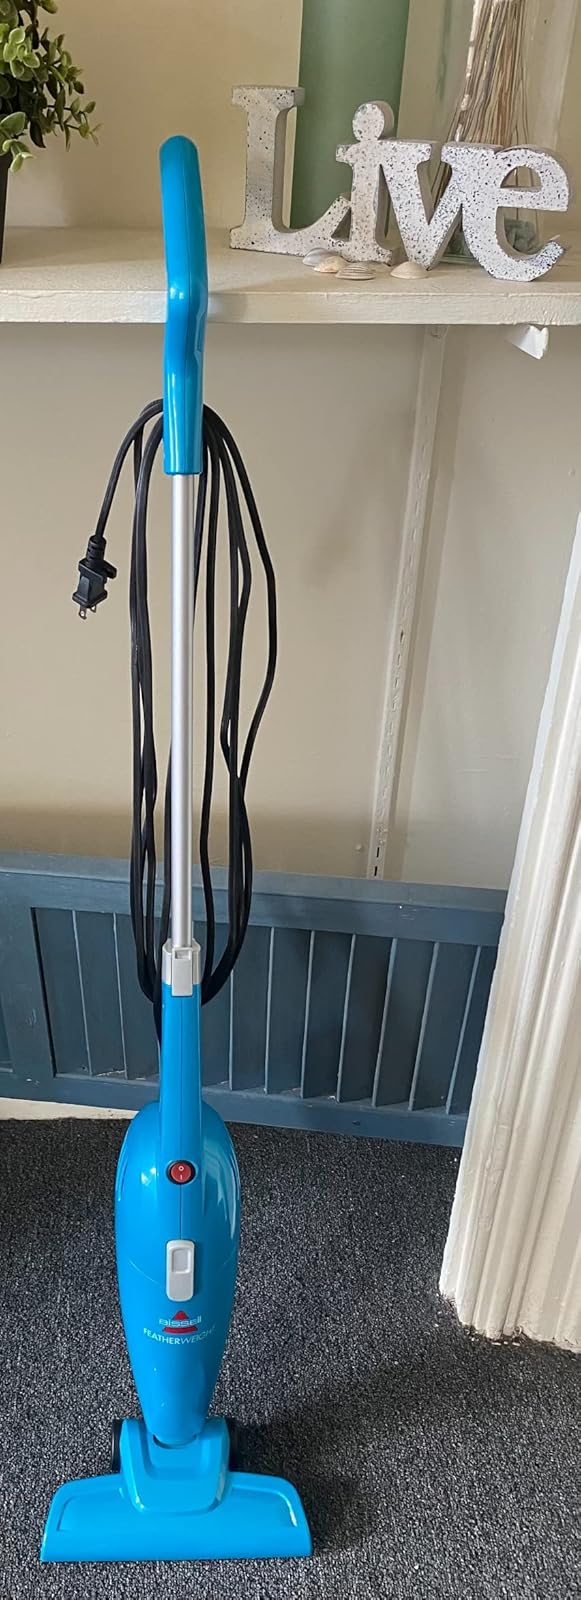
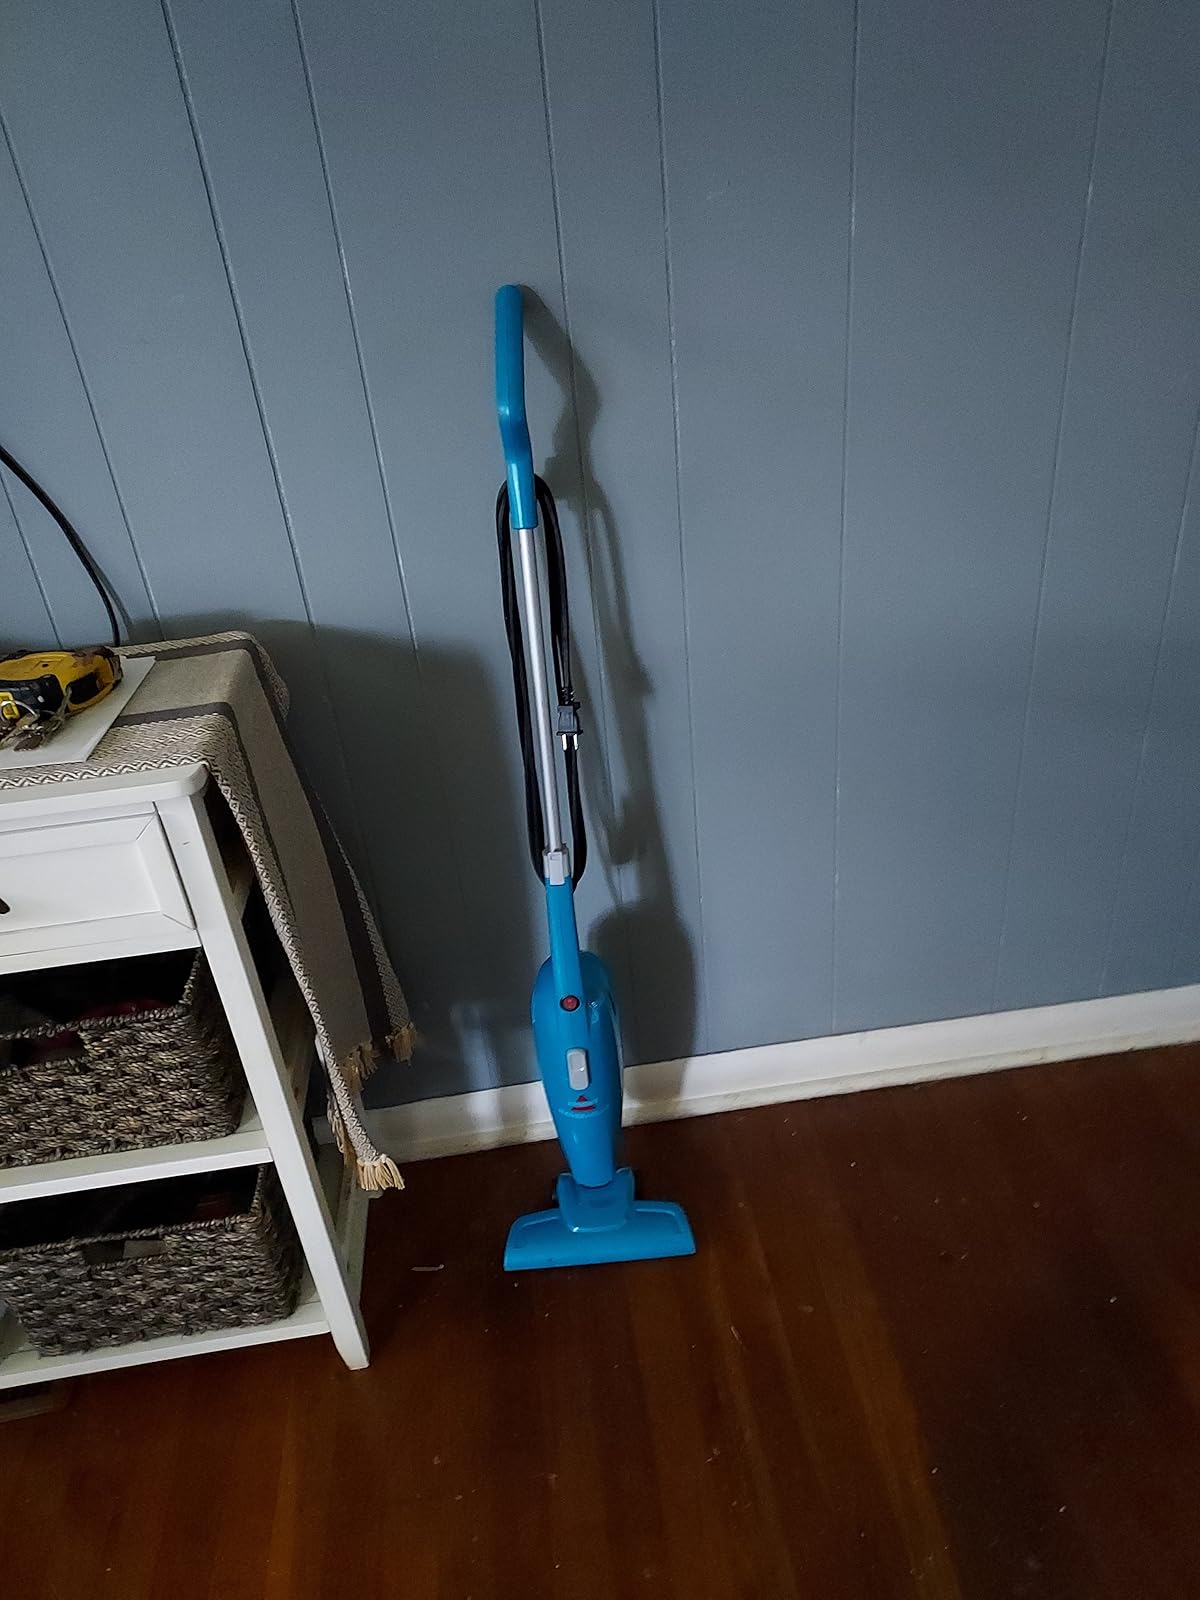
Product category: items_vacuum
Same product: yes